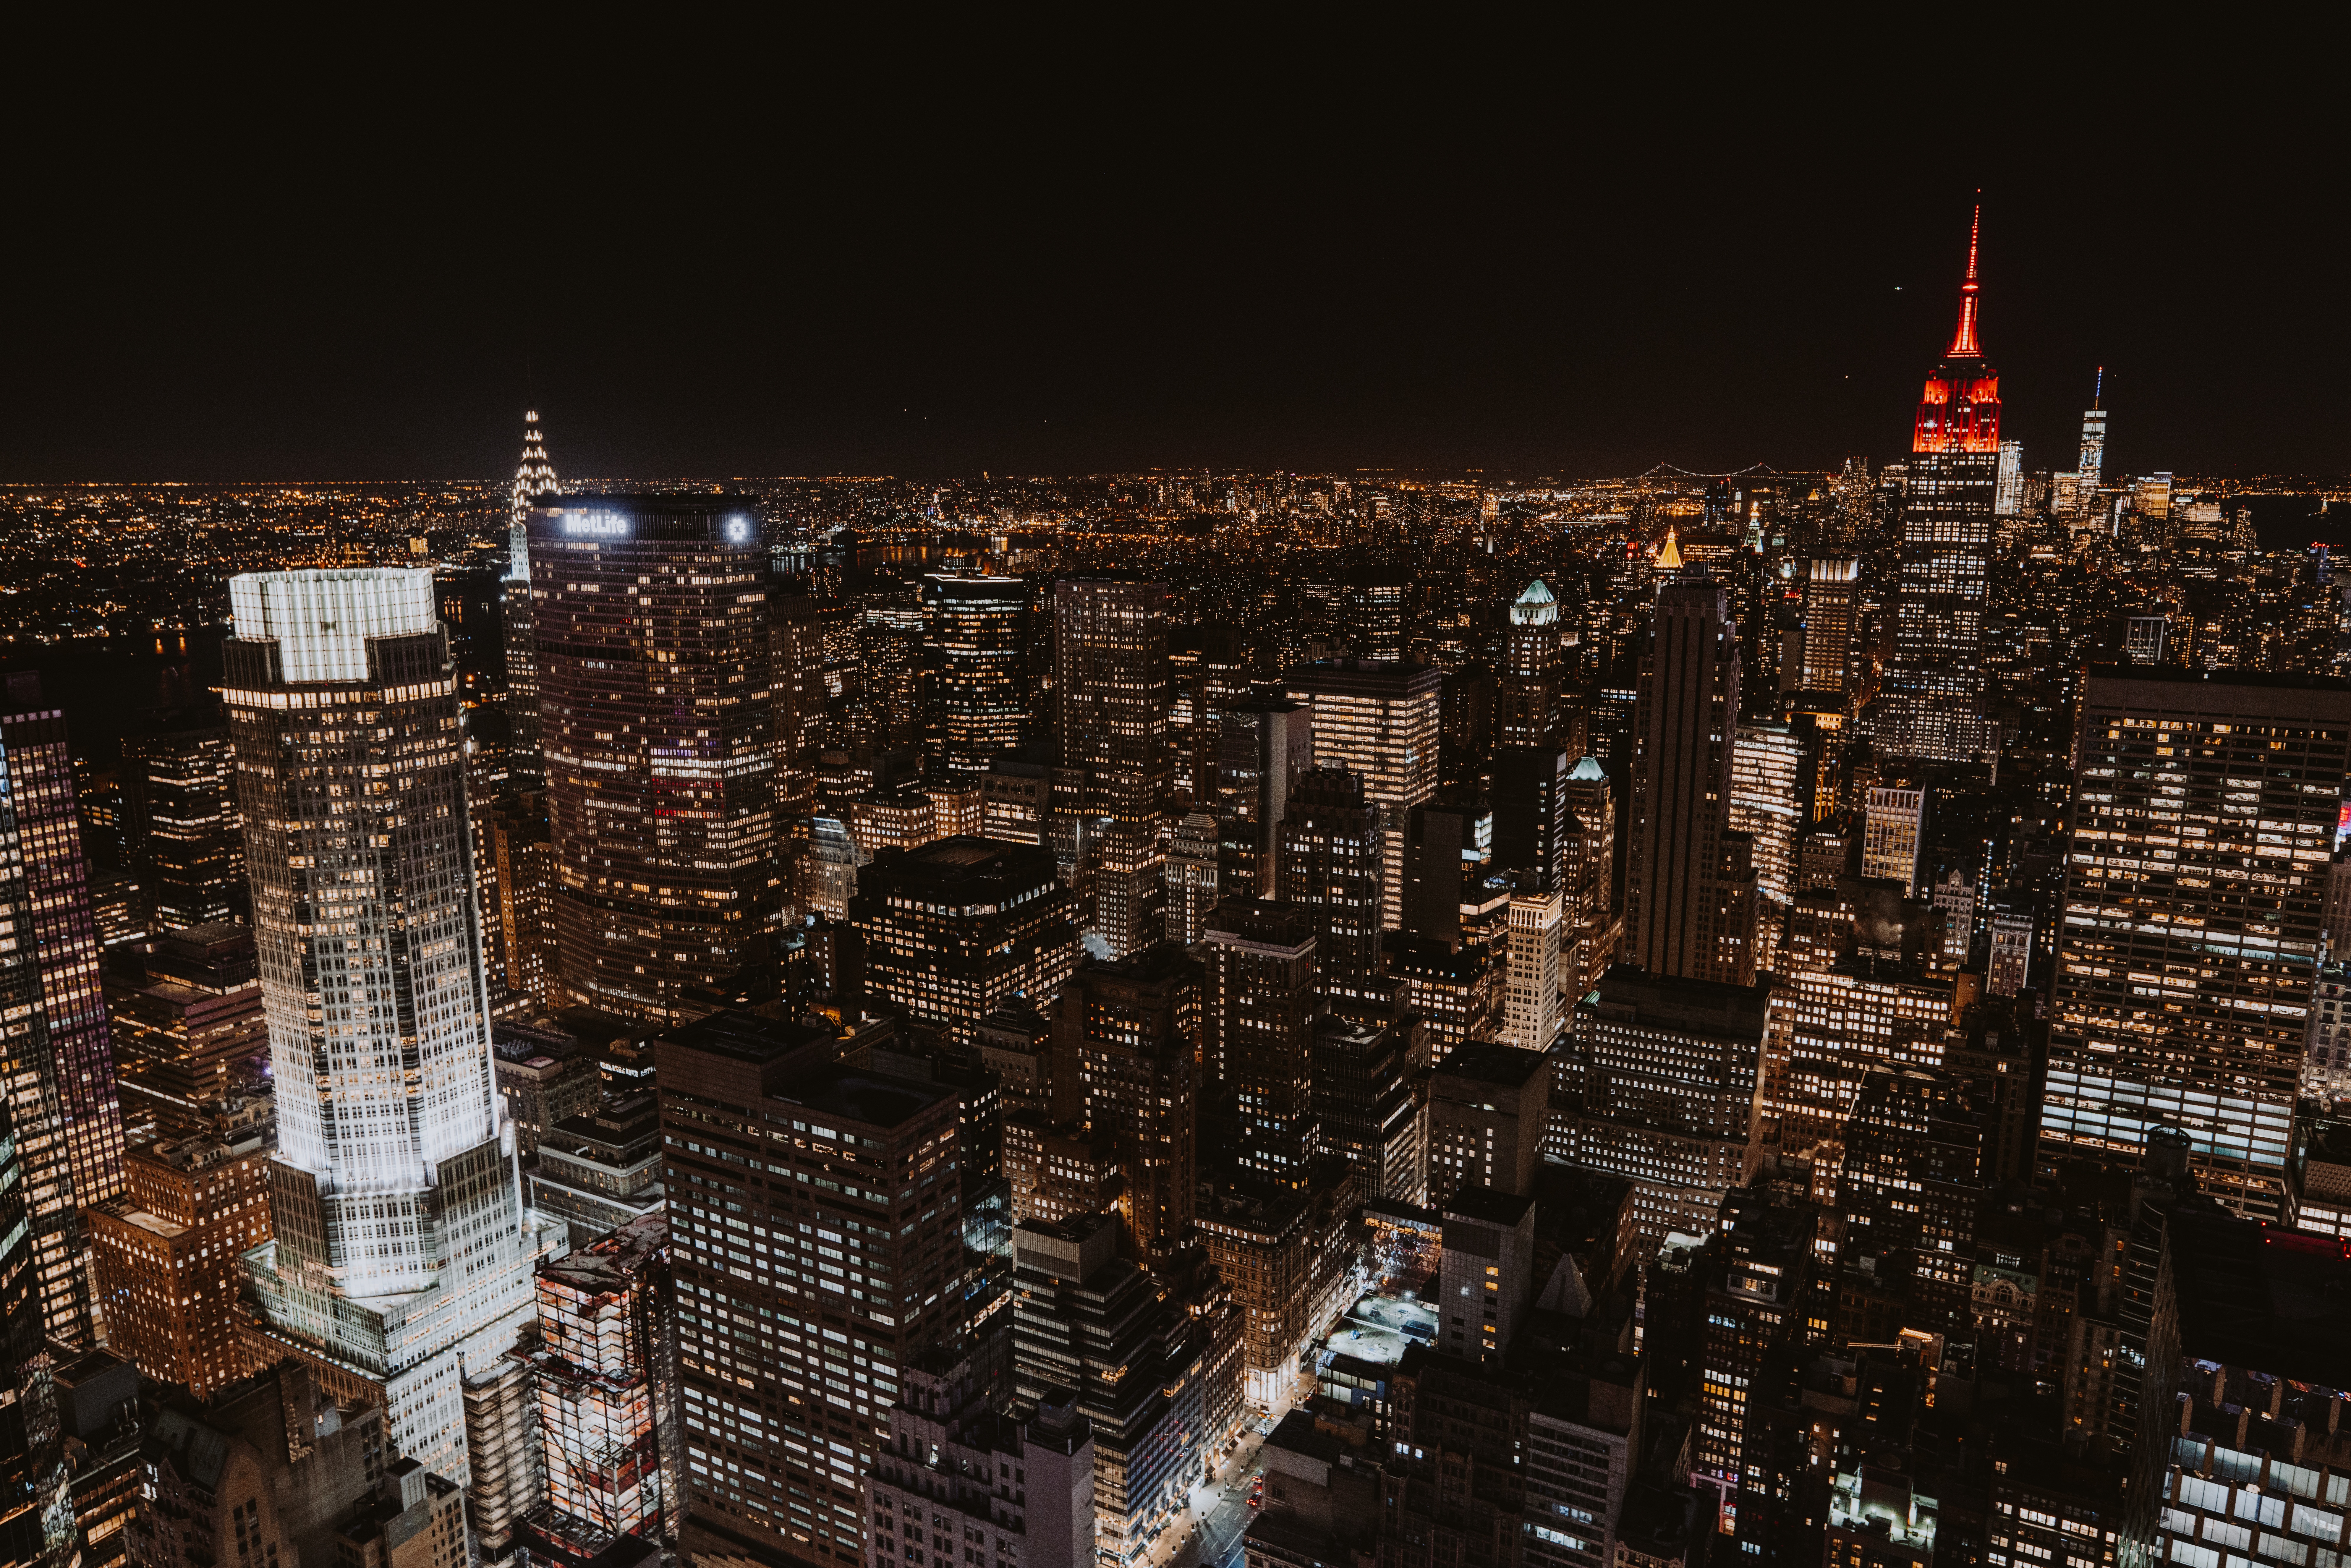
sky, skyline, night, building, city, skyscraper, manhattan, cityscape, downtown, dusk, daytime, evening, tower, landmark, darkness, tower block, metropolis, urban area, metropolitan area